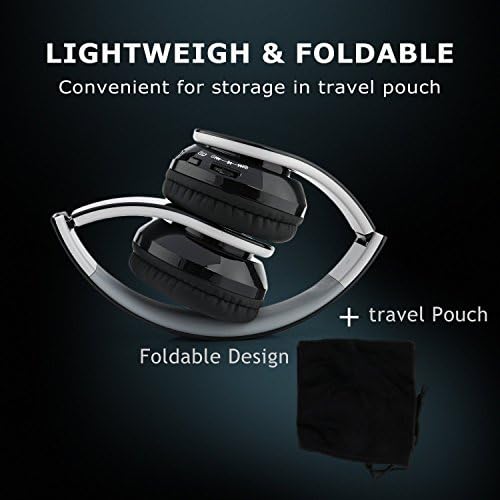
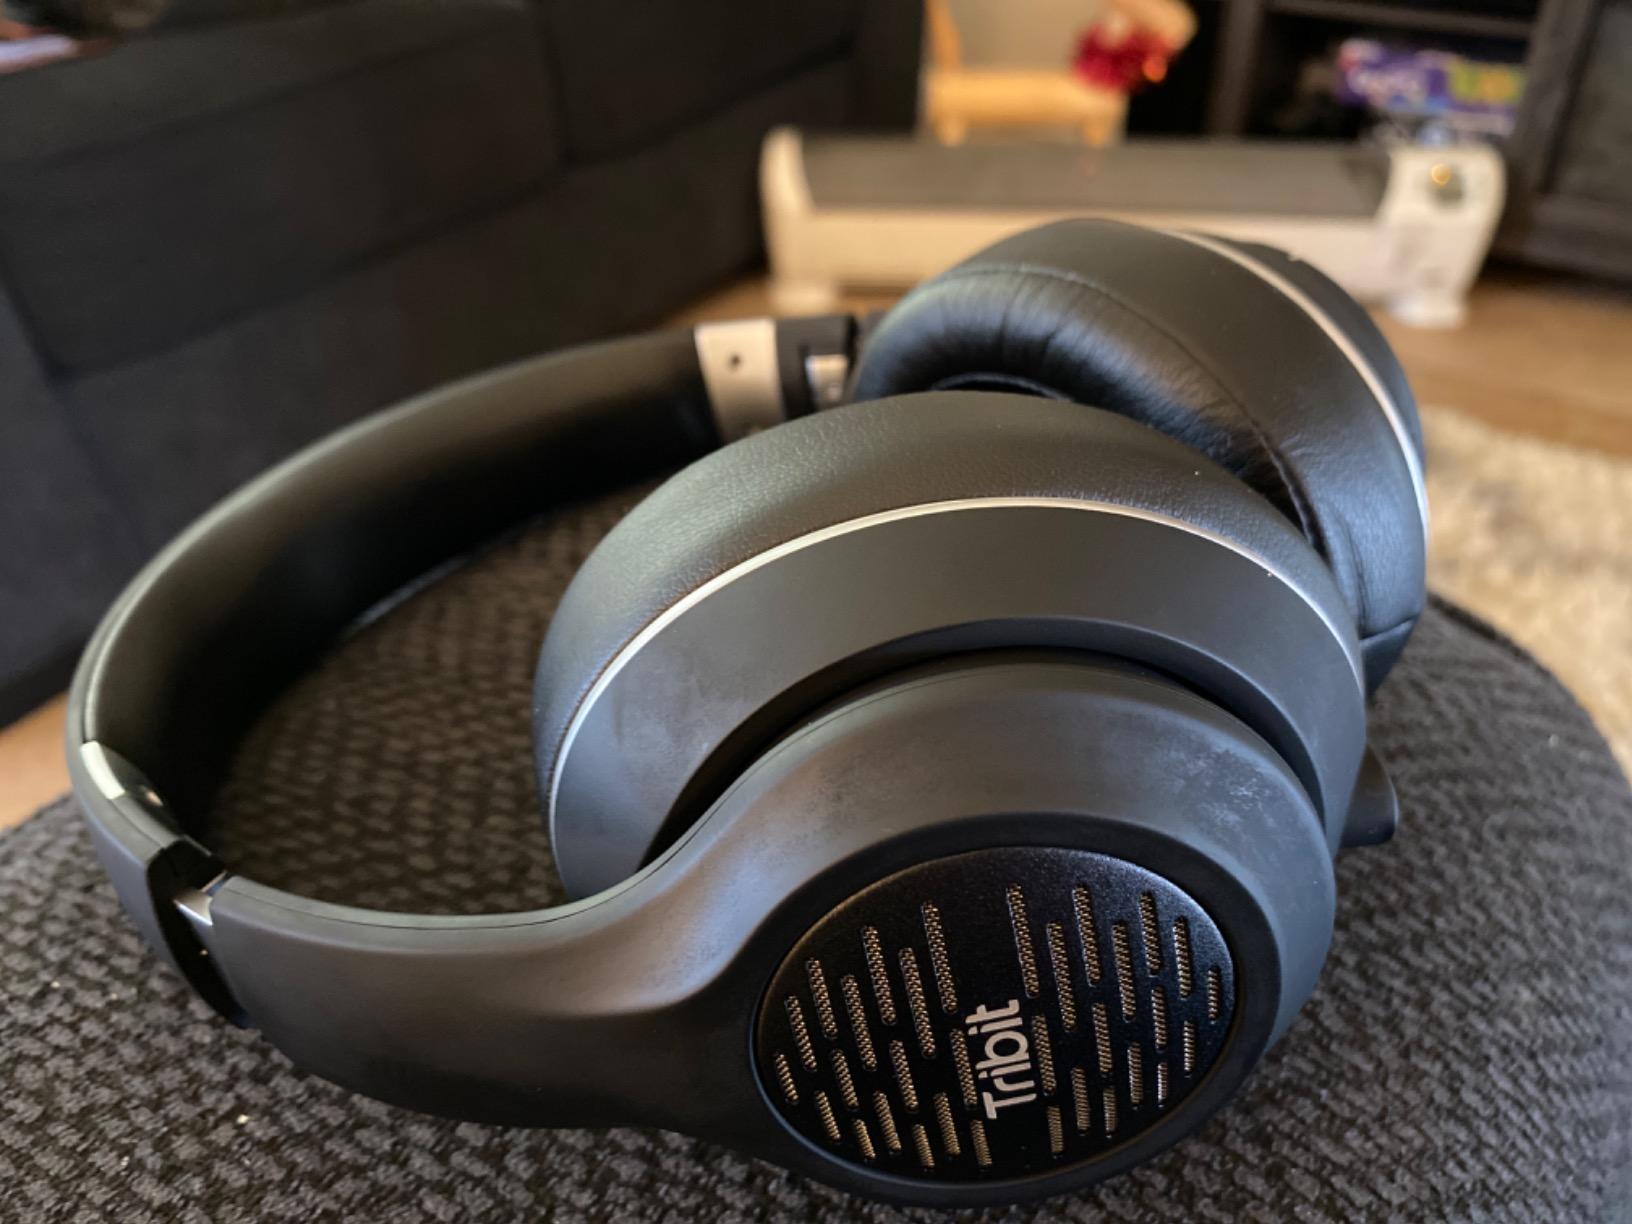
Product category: headphones
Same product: no